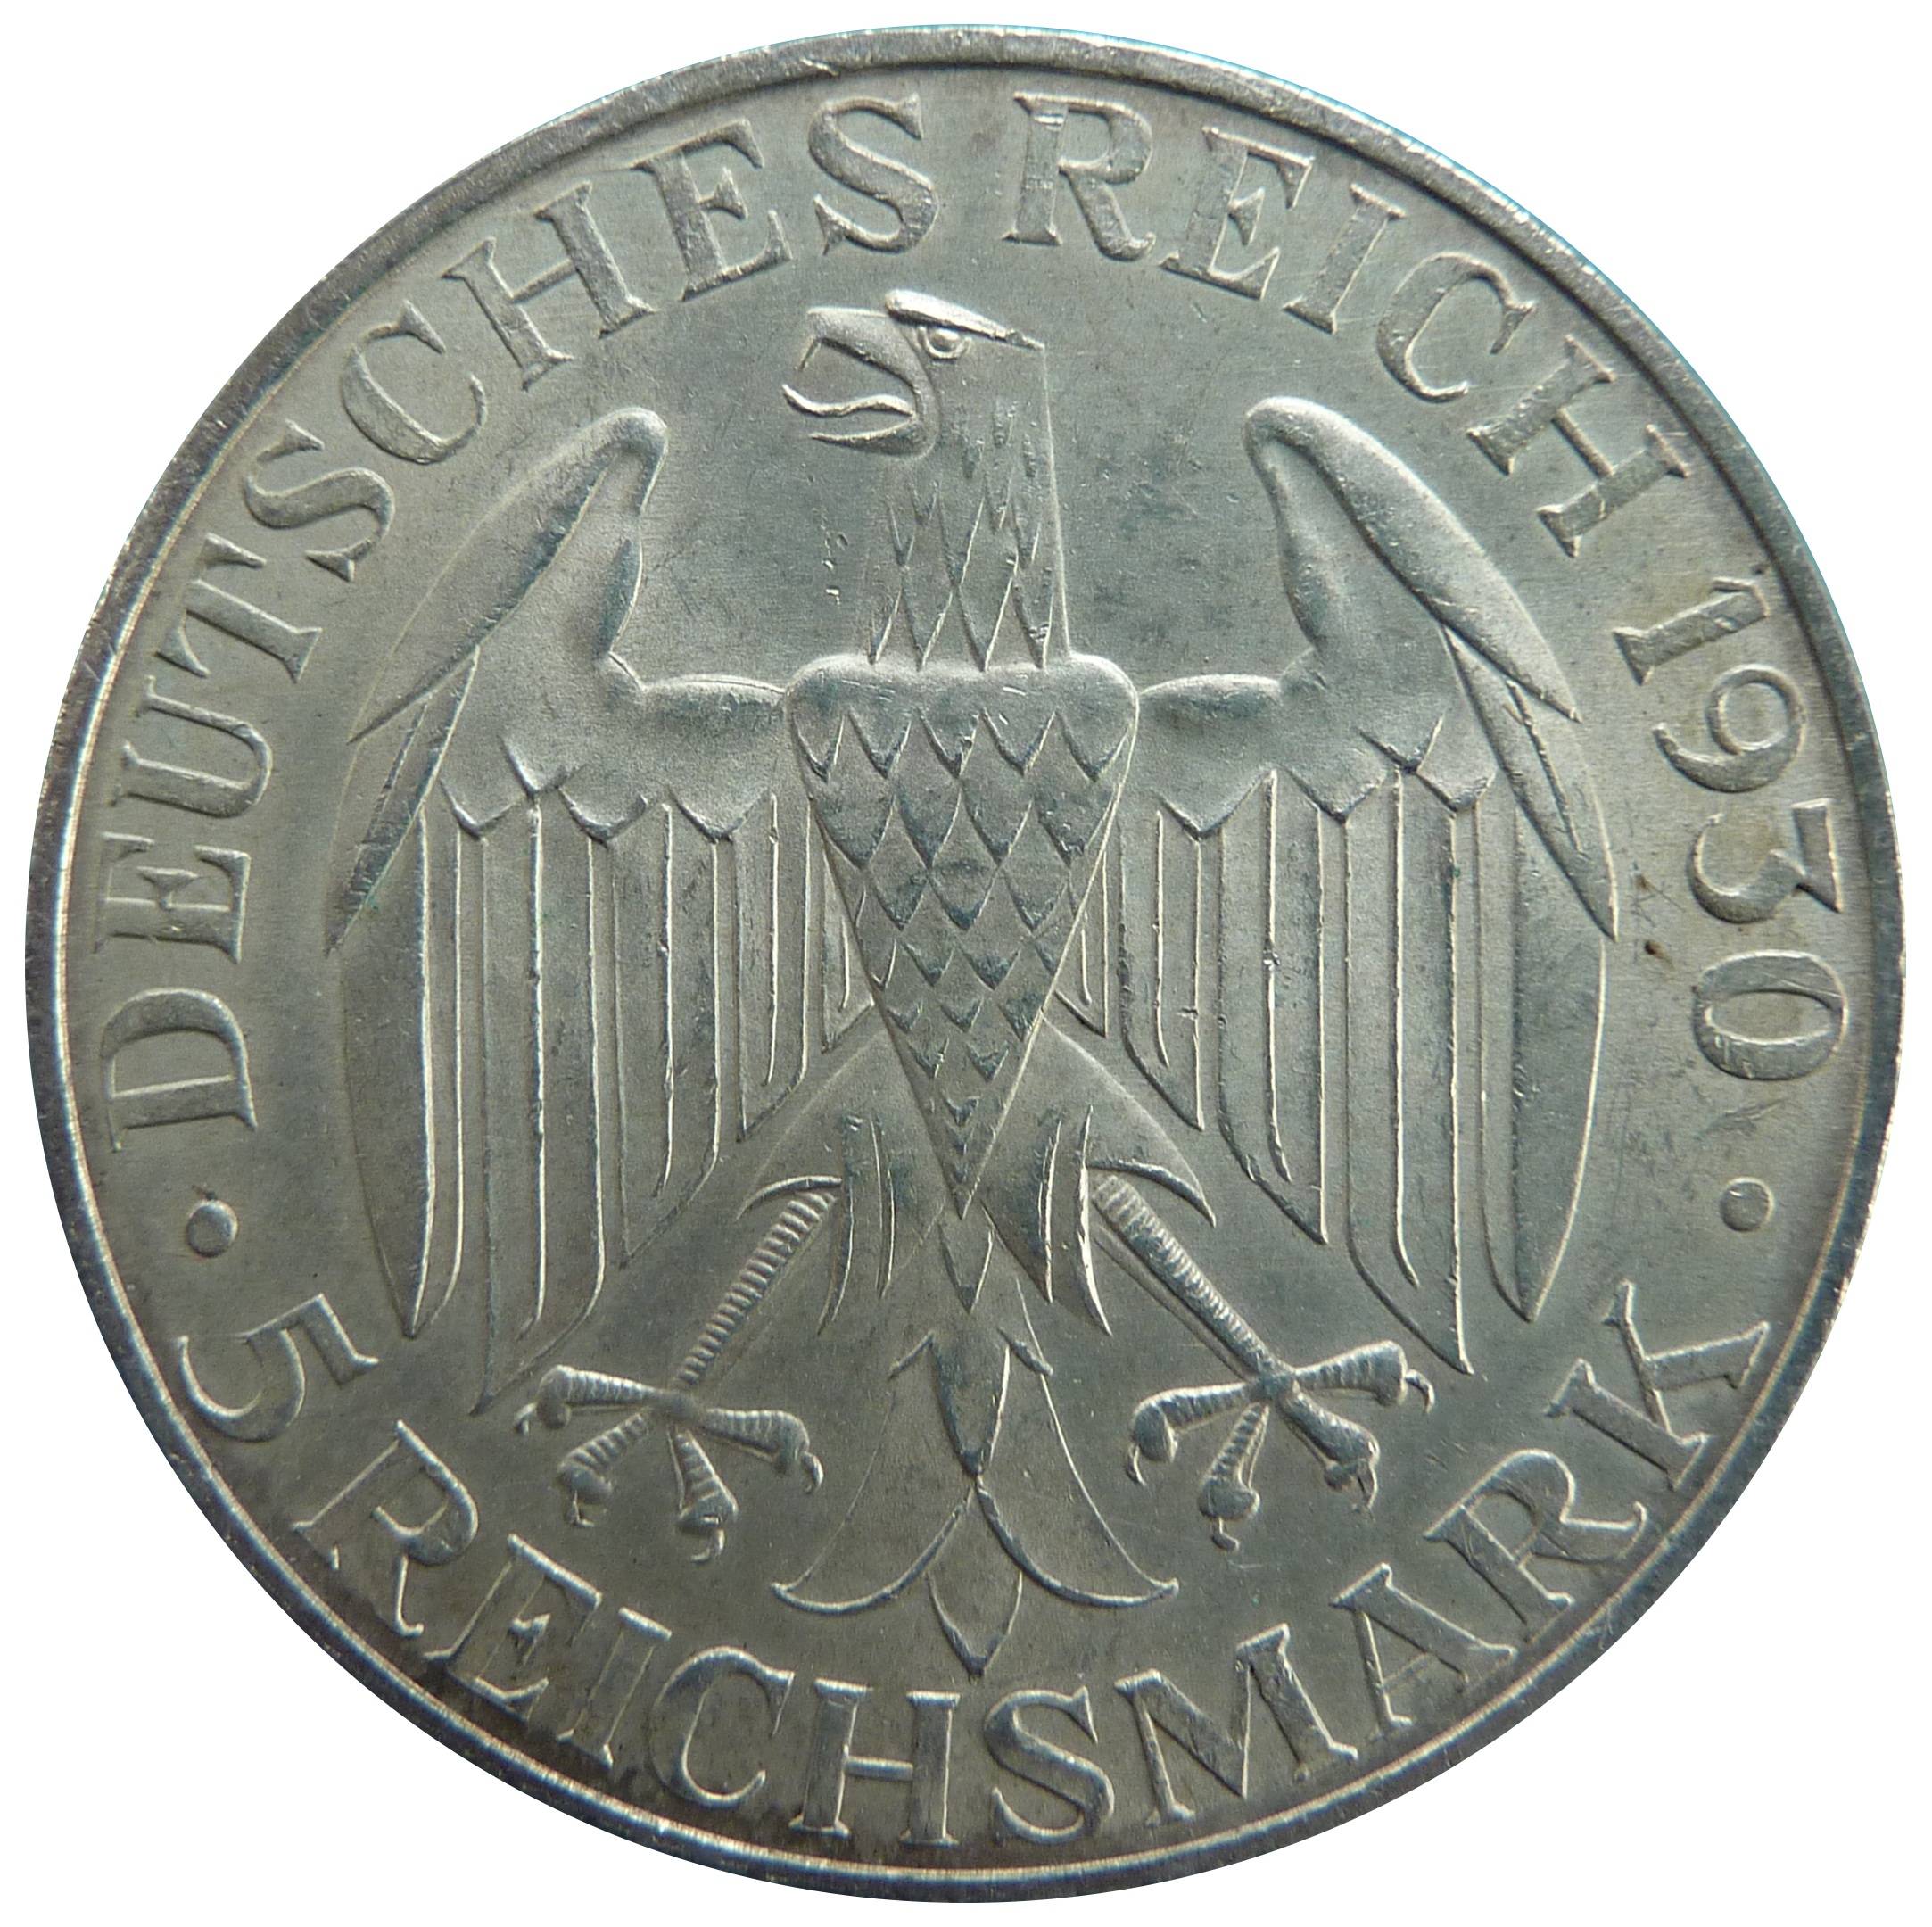
money, cash, currency, coin, financial, zeppelin, commemorative, weimar republic, reichsmark, numismatics